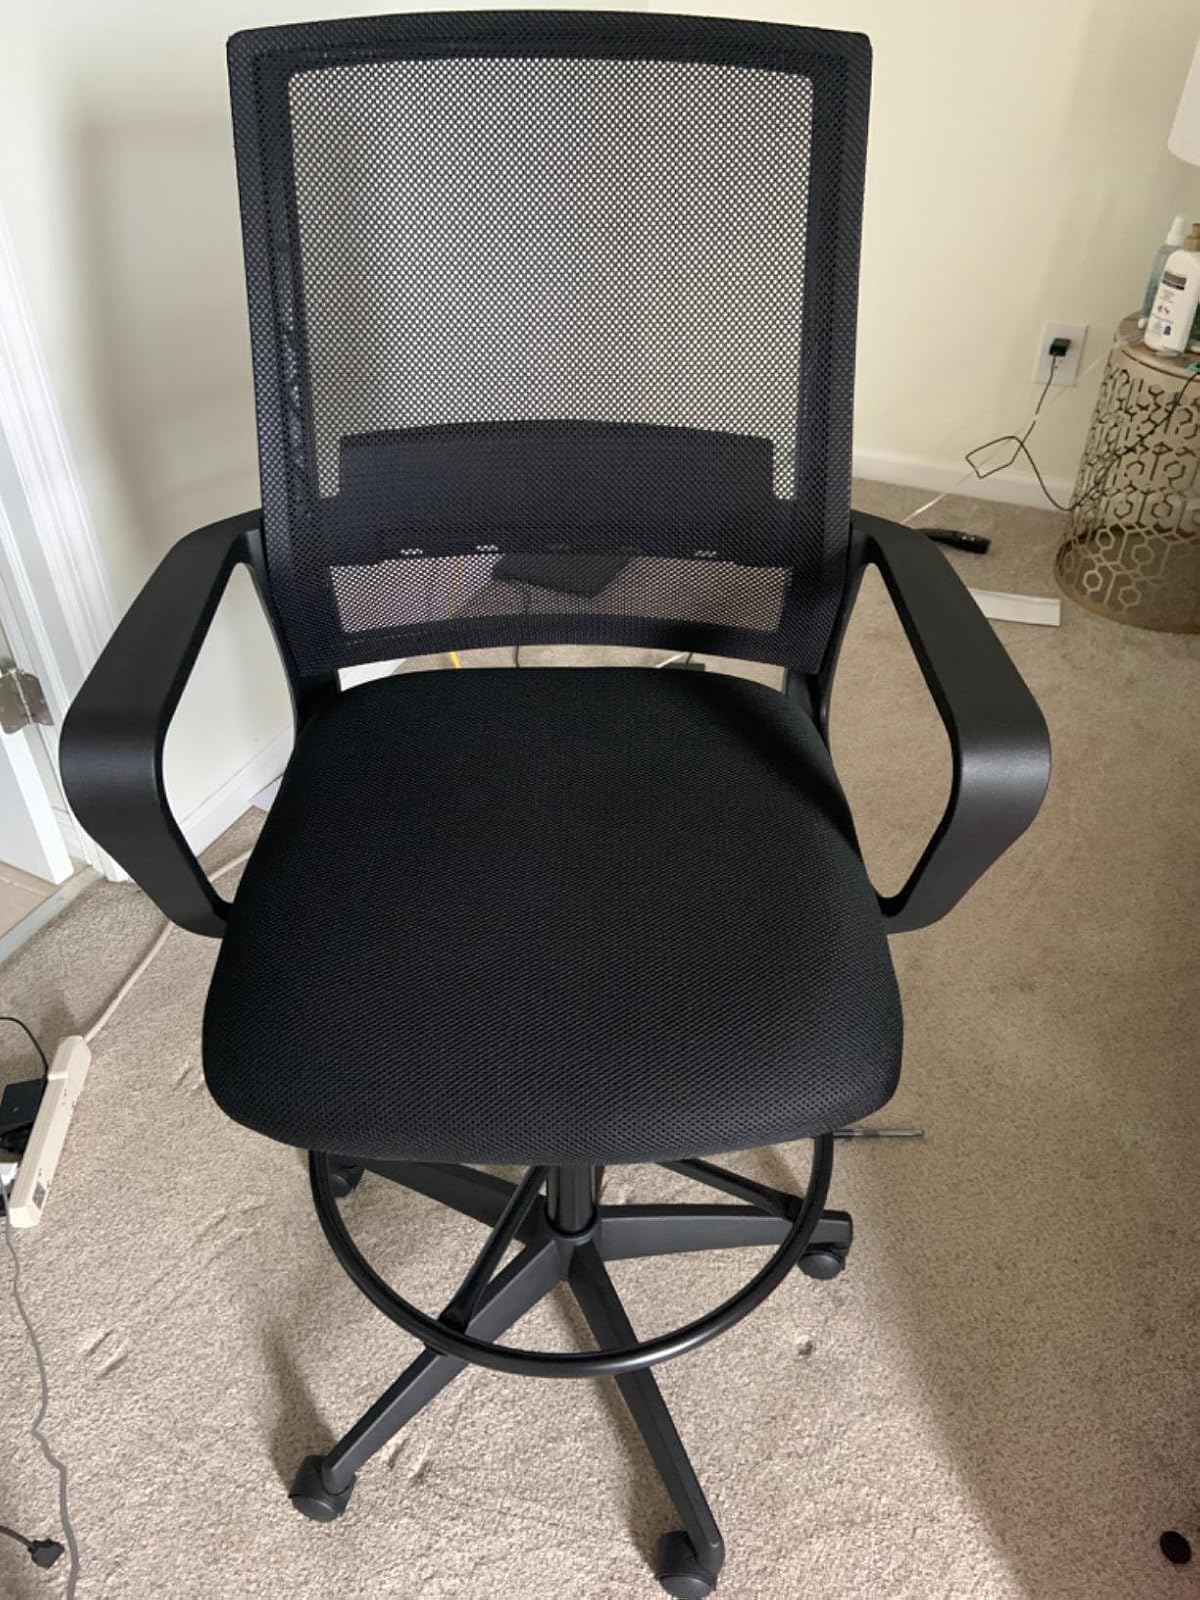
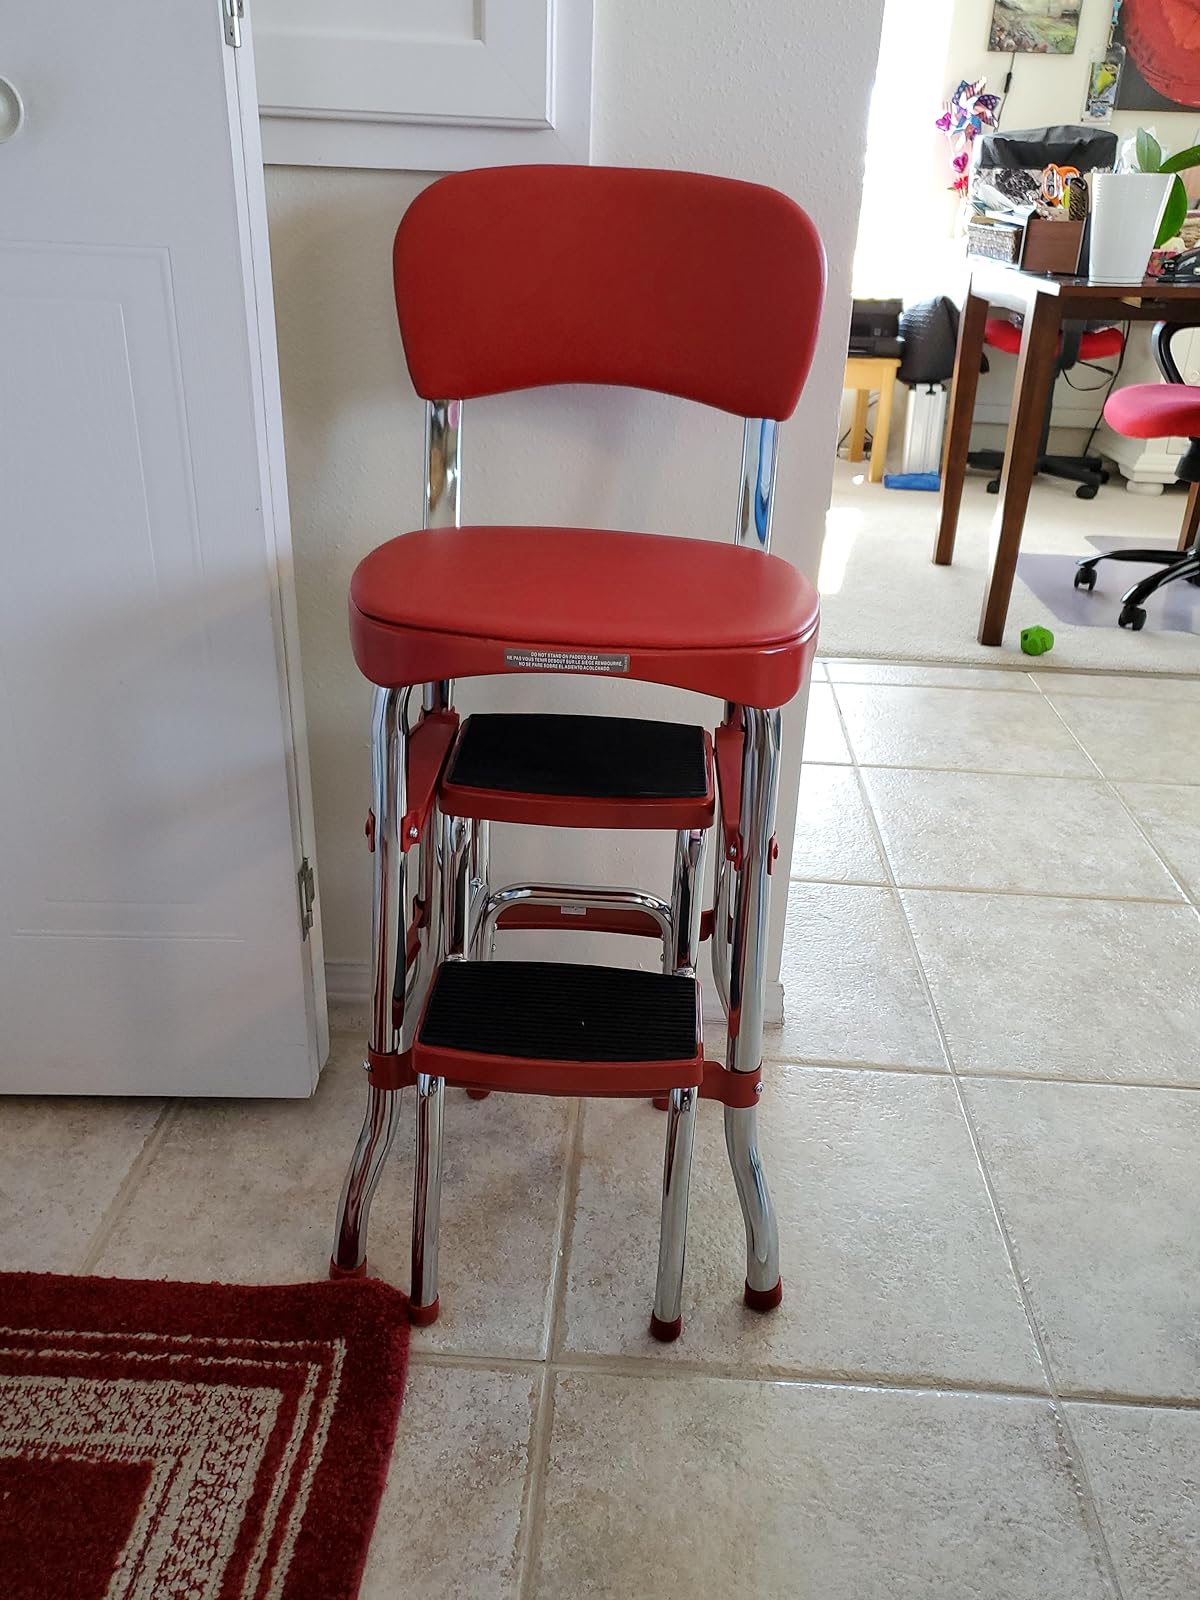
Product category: items_chair
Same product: no